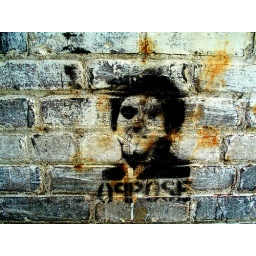
stencil graffiti on a wall in rock hill